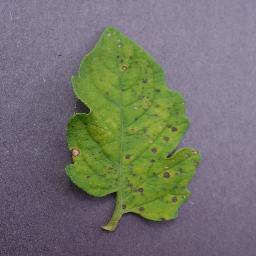
Label: Tomato___Septoria_leaf_spot